Caudron C.60

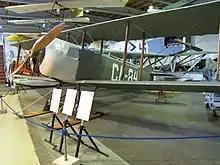
Caudron C.60 trainer in the Finnish Aviation Museum.

The Finnish Aviation Museum in Vantaa has one of the Finnish-manufactured C.60s (CA-84)